Embolization

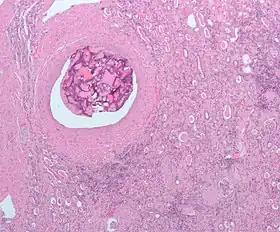
Micrograph of embolic material in the artery of a kidney. The kidney was surgically removed because of cancer. H&E stain.

Embolization refers to the passage and lodging of an embolus within the bloodstream. It may be of natural origin (pathological), in which sense it is also called embolism, for example a pulmonary embolism; or it may be artificially induced (therapeutic), as a hemostatic treatment for bleeding or as a treatment for some types of cancer by deliberately blocking blood vessels to starve the tumor cells.